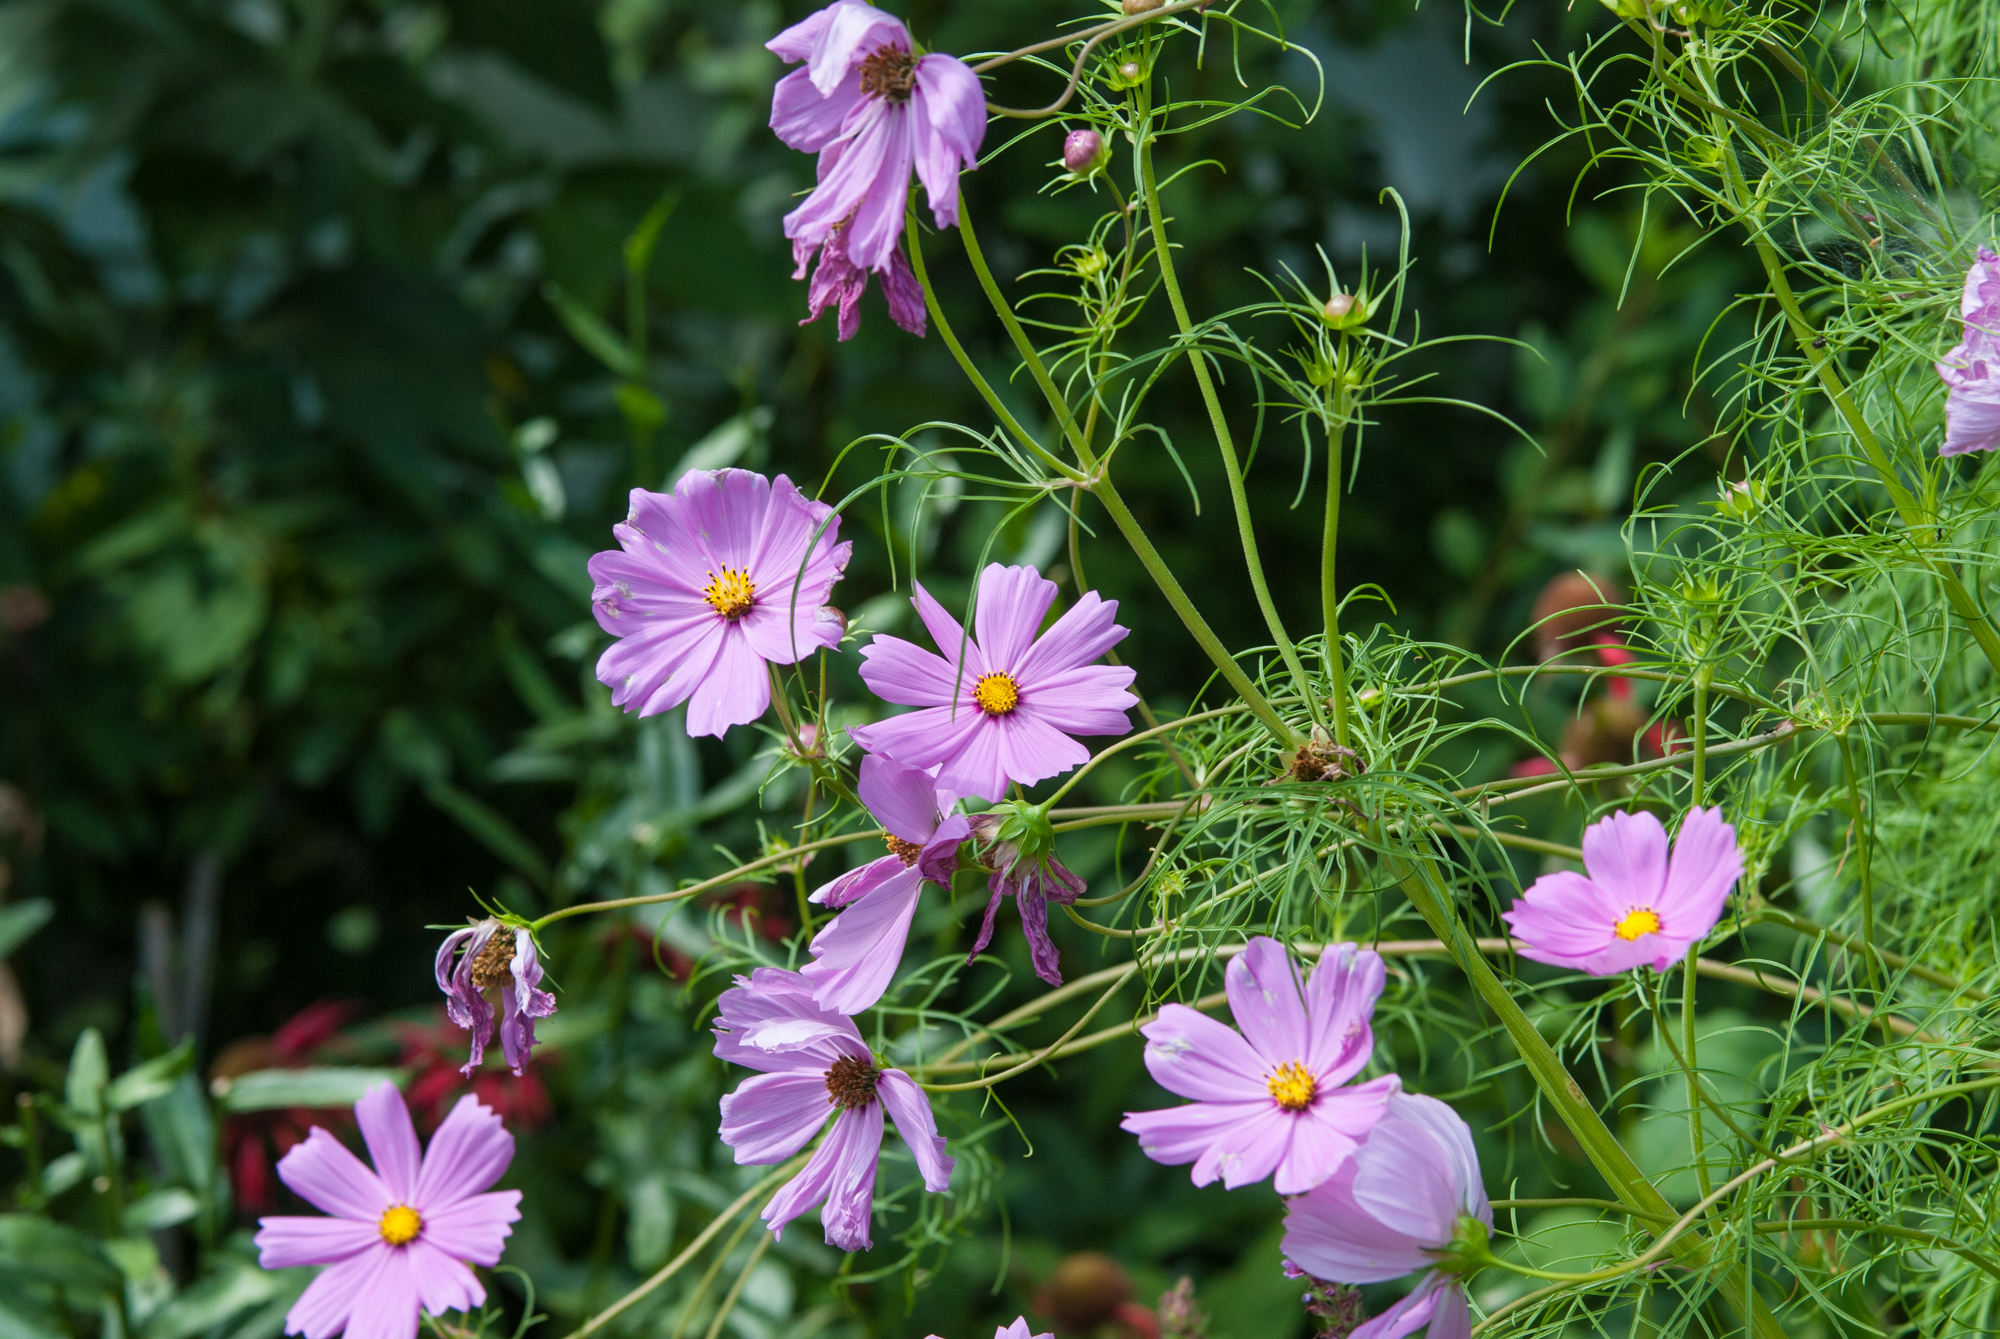
nature, blur, growth, plant, field, meadow, flower, bloom, summer, wild, spring, green, color, botany, blooming, colorful, garden, flora, wildflower, flowers, leaves, outdoors, petals, stems, bright, buds, beautiful, delicate, flowering plant, daisy family, annual plant, land plant, garden cosmos